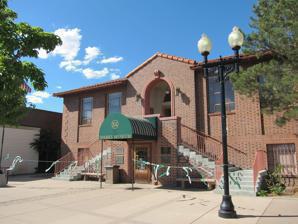
Building: Washoe County Library-Sparks Branch
Country: United States of America
Year built: 1931
United States historic place Washoe County Library--Sparks Branch U.S. National Register of Historic Places Show map of Nevada Show map of the United States Location 814 Victorian St., Sparks, Nevada Coordinates 39°32′7″N 119°45′8″W / 39.53528°N 119.75222°W / 39.53528; -119.75222 Area less than one acre Built 1931 Architect DeLongchamps, Frederick J. ; Rousch & Belz Architectural style Late 19th and 20th Century Revivals , Mediterranean Revival MPS Architecture of Frederick J. DeLongchamps TR NRHP reference No. 92000116 Added to NRHP March 9, 1992 The Washoe County Library-Sparks Branch , at a prominent corner location at 814 Victorian St. in Sparks, Nevada , is a historic building that was designed by Nevada architect Frederick J. DeLongchamps and was built in 1931.  Also known as Sparks Justice Court , it was listed on the National Register of Historic Places in 1992. It was deemed significant for serving as a unique example of the Mediterranean Revival style in Sparks.  It is the oldest surviving government building in Sparks. It was built as the Sparks Branch of the Washoe County Library System .  In 1965 the library was moved to a bigger building and the City of Sparks Justice Court, which had been in the building already, was expanded to the entire building.  In 1992 there were plans to make the building into a museum. References